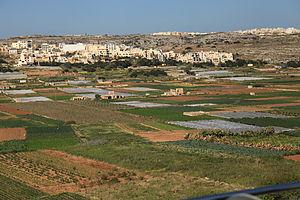
Cet article décrit la géographie de l'univers fictif de Game of Thrones / Le Trône de fer.